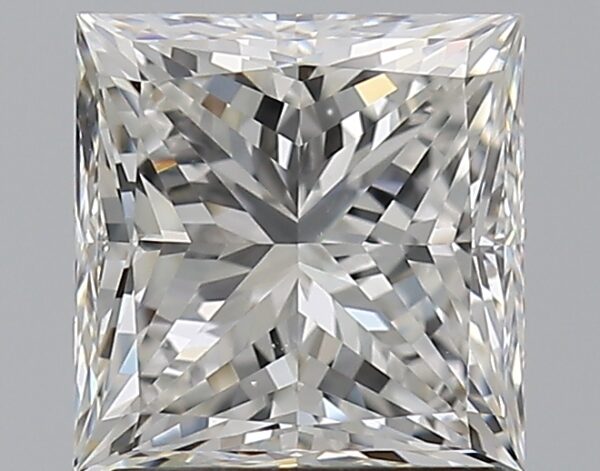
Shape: princess
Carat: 1.97
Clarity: SI1
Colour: G
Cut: EX
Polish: EX
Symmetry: EX
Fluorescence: N
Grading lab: GIA
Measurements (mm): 6.85 x 6.71 x 4.93